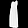
Label: Dress